Tsútswecw Provincial Park

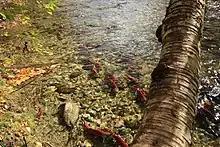
Salmon along the edge of the river during the November salmon run.

It is known for being one of the largest sockeye salmon runs in North America. A dominant year occurs every four years when millions of sockeye salmon spawn in the Adams River. The last dominant run was in October 2014, the next in 2018, with "sub-dominant" runs in 2007 and 2011. The Adams River Salmon Society coordinates the celebration known as the "Salute to the Sockeye" during the dominant years.